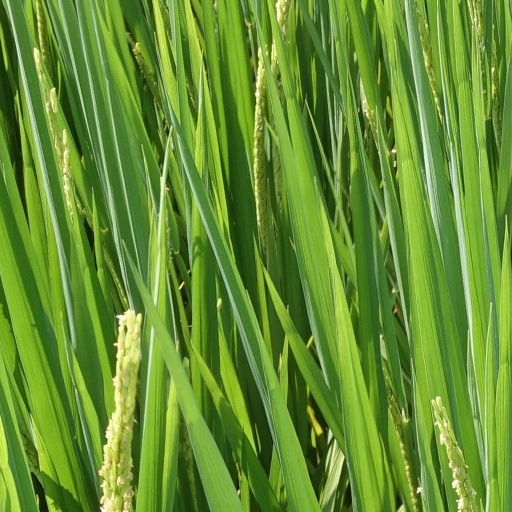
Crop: rice